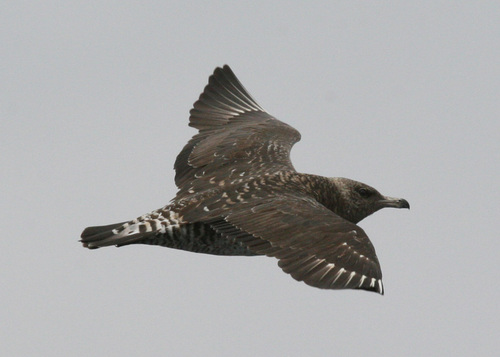
this dark bird has a greyish-brown beak, greyish brown tarus and feet, mostly brown wings with white secondaries, and brown and white belly.
a big bird with a brown body and bill and brown and white coverts.
this bird is mostly gray with some white speckles, and a large hooked bill.
the bird has a black wingbar, a black breast, and a black bill.
this medium sized bird is mostly gray with a hint of white, and a downward bill.
this bird is black with white and has a long, pointy beak.
this flying bird is primarily black, with white flecks on its rectrices.
this bird in flight appears large, with a broad wingspan, a large curved beak, and dark brown feathers.
this bird has a dark grey beak with a brown nape and a white wing guard.
this bird has wings that are grey and has a big bill
Species: Pomarine Jaeger